Paw Paw Creek Bridge No. 52

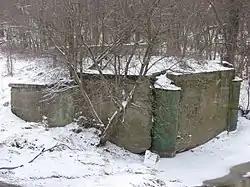
Paw Paw Creek Bridge No. 52 remnants, January 2012

Paw Paw Creek Bridge No. 52 was a historic Bow-String arch bridge located in Richland Township, Miami County, Indiana. It was built in 1874 by the Wrought Iron Bridge Company and spanned Paw Paw Creek. It was a single-span wrought iron structure with an overall length of 111 feet and width of 21 feet. The bridge was disassembled after a tree fell on it.